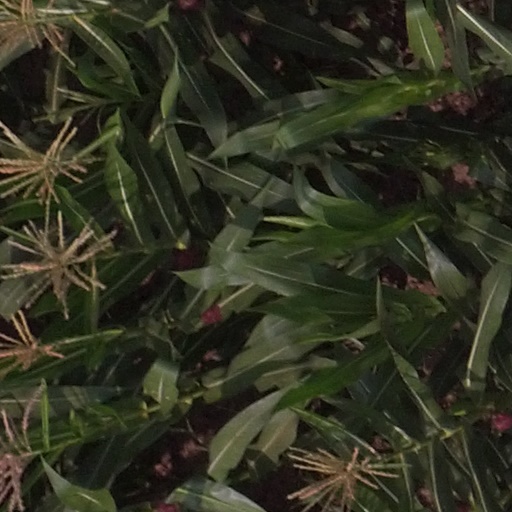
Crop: maize; corn